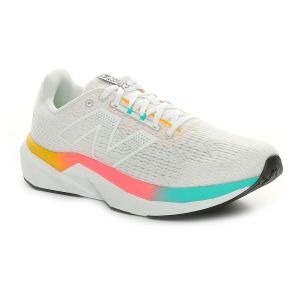
New Balance Scarpa da Running Uomo  Fuelcell Propel V5 Bianco   Sconto 30%
Prezzo: 91,00 €